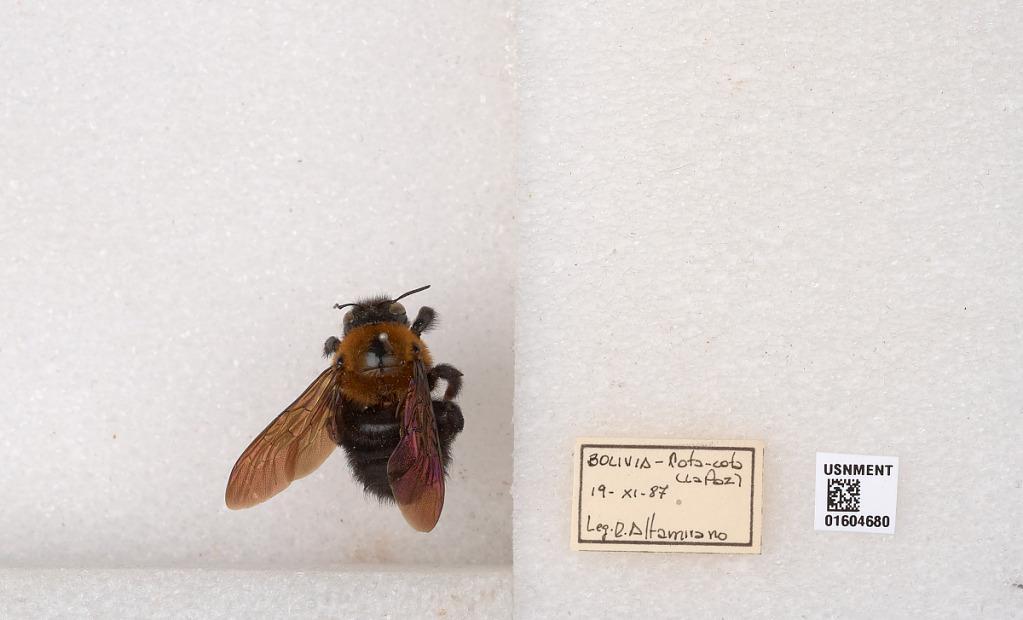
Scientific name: Xylocopa (Neoxylocopa) eximia Pérez
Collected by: R. Altamirano
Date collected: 1987-11-19
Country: Bolivia
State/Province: La Paz
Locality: Cota Cota